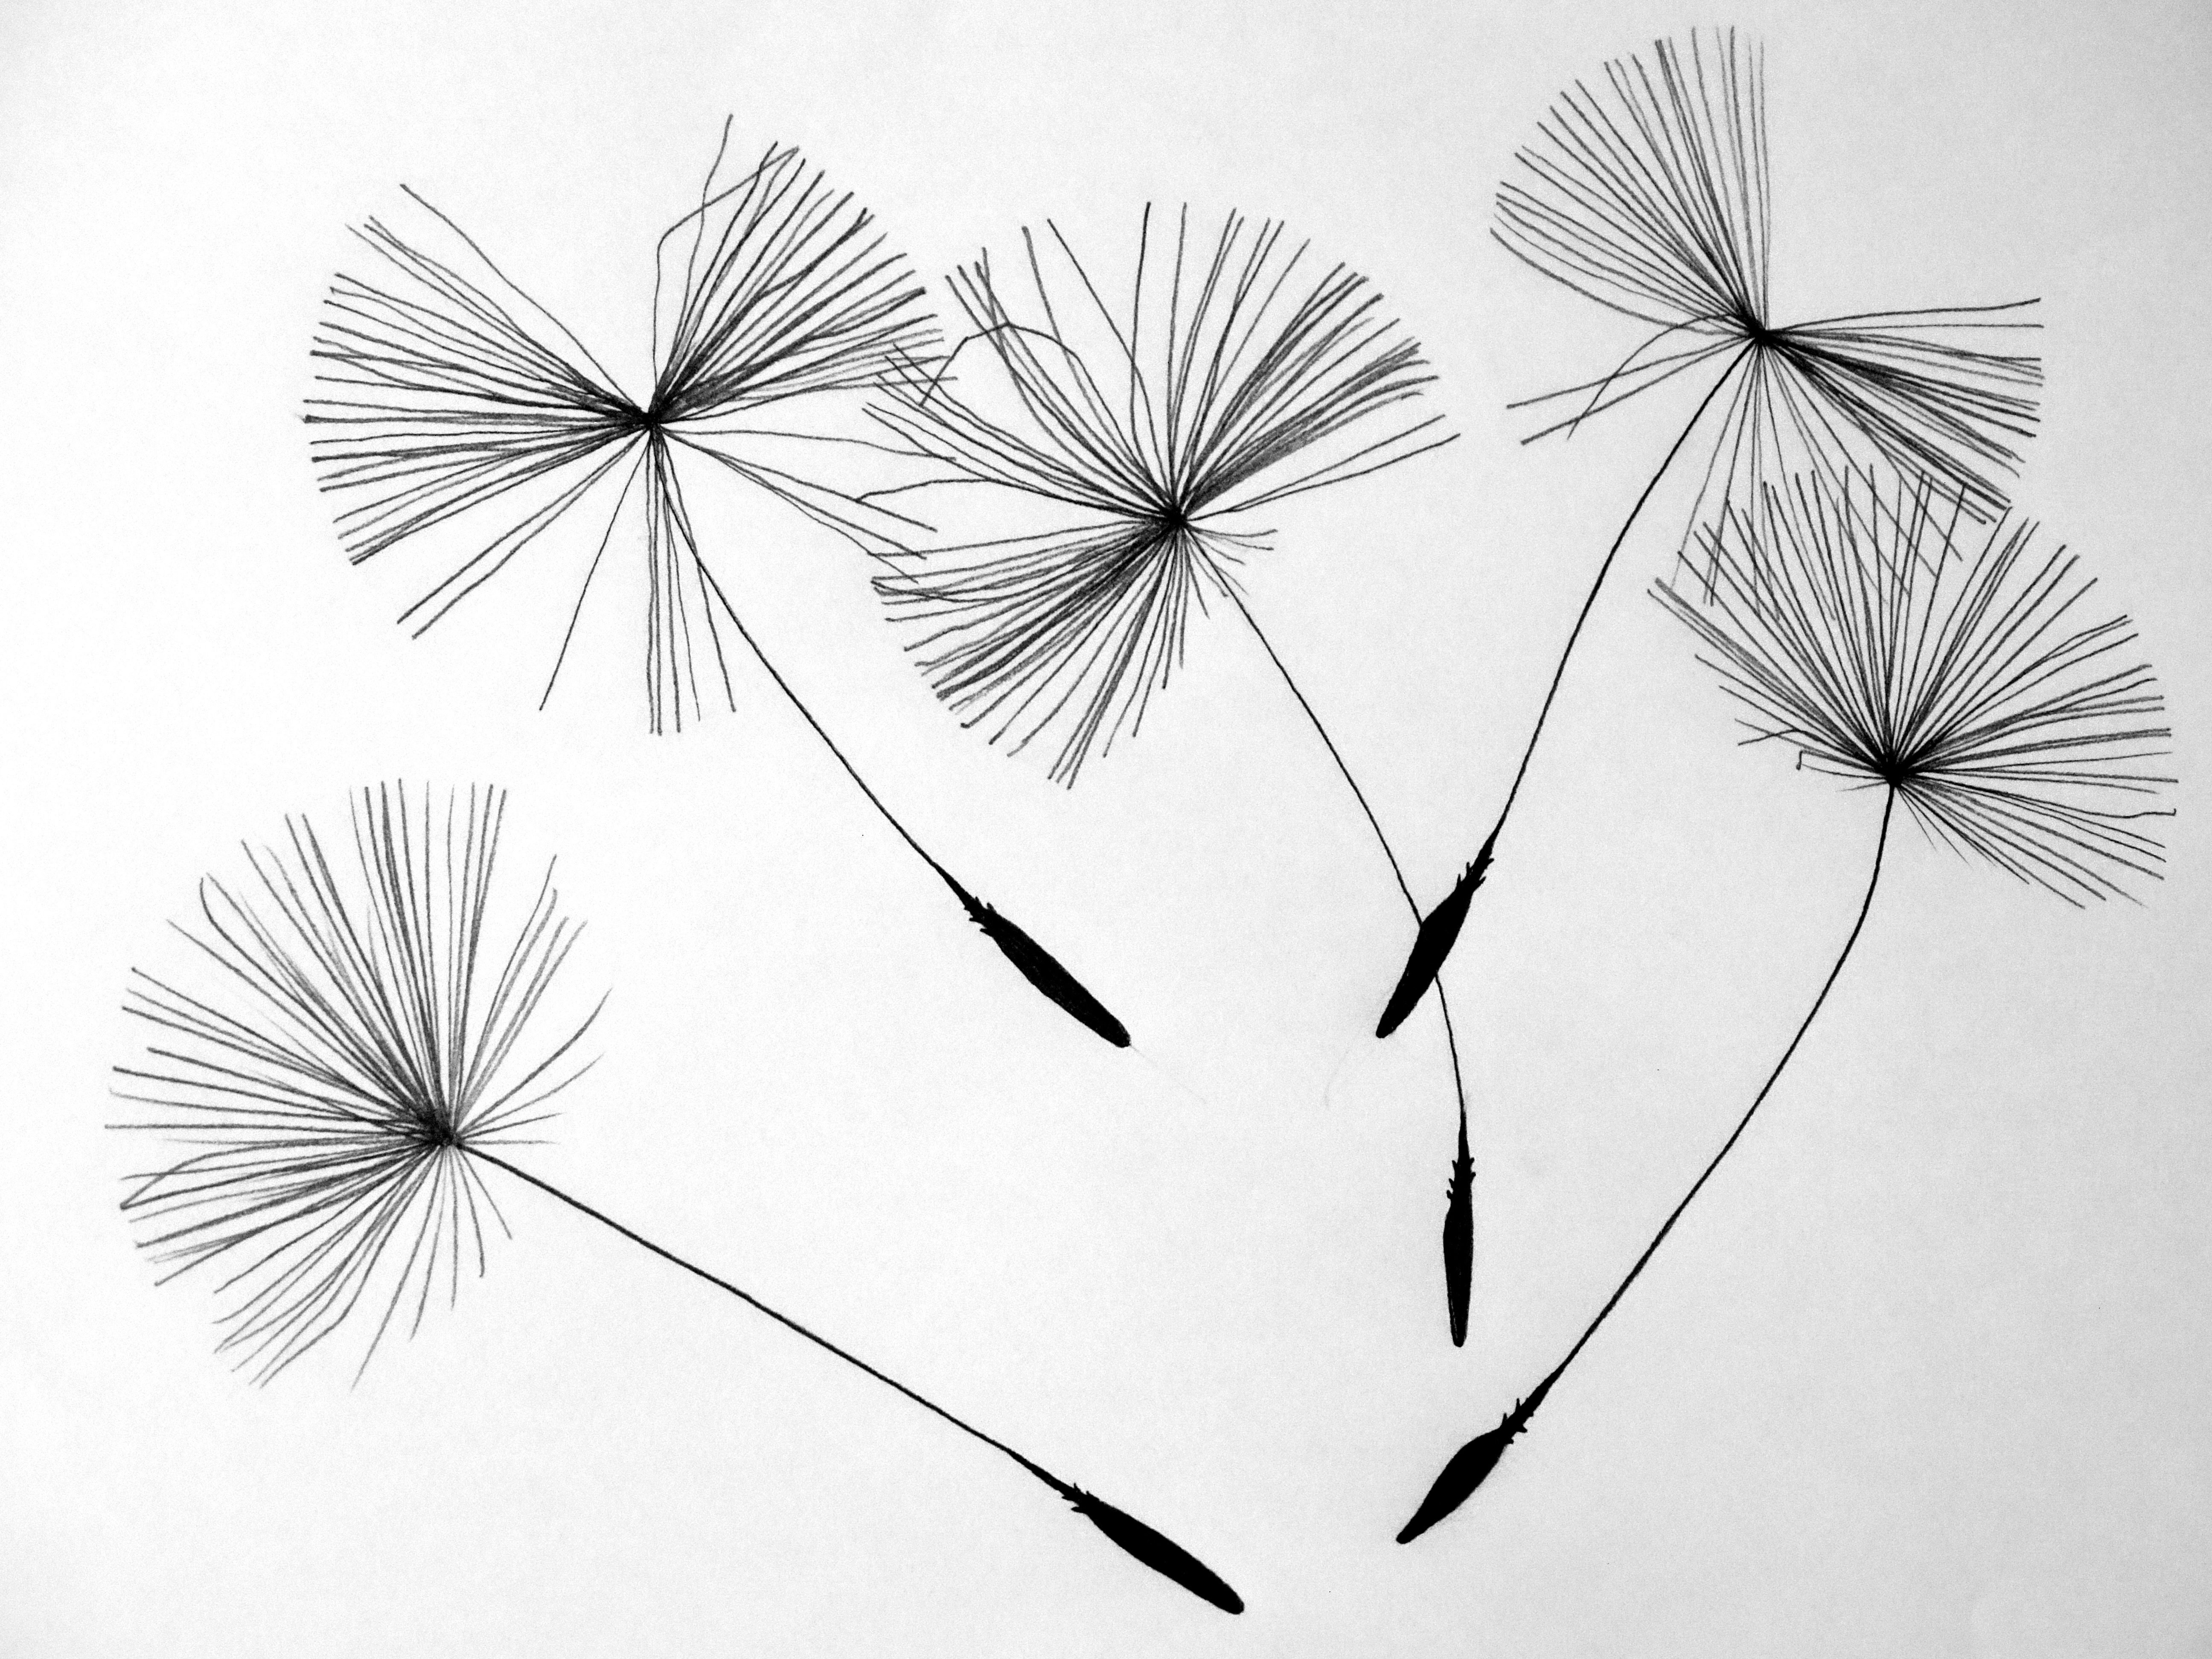
nature, branch, black and white, dandelion, leaf, flower, line, monochrome, twig, pointed flower, seeds, sketch, drawing, illustration, shape, monochrome photography